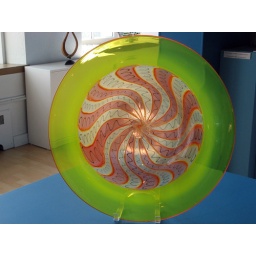
A glass plate for sale at the Boutique des metiers d'art du Quebec in Montreal's Bonsecours Market.